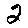
Label: 2